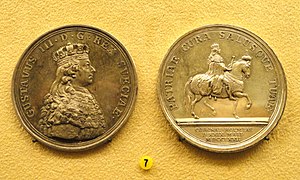
Gustaf Ljungberger
Mønt af Gustav 3. af Gustaf Ljungberger.
Gustaf Ljungberger var en svensk medaljør.